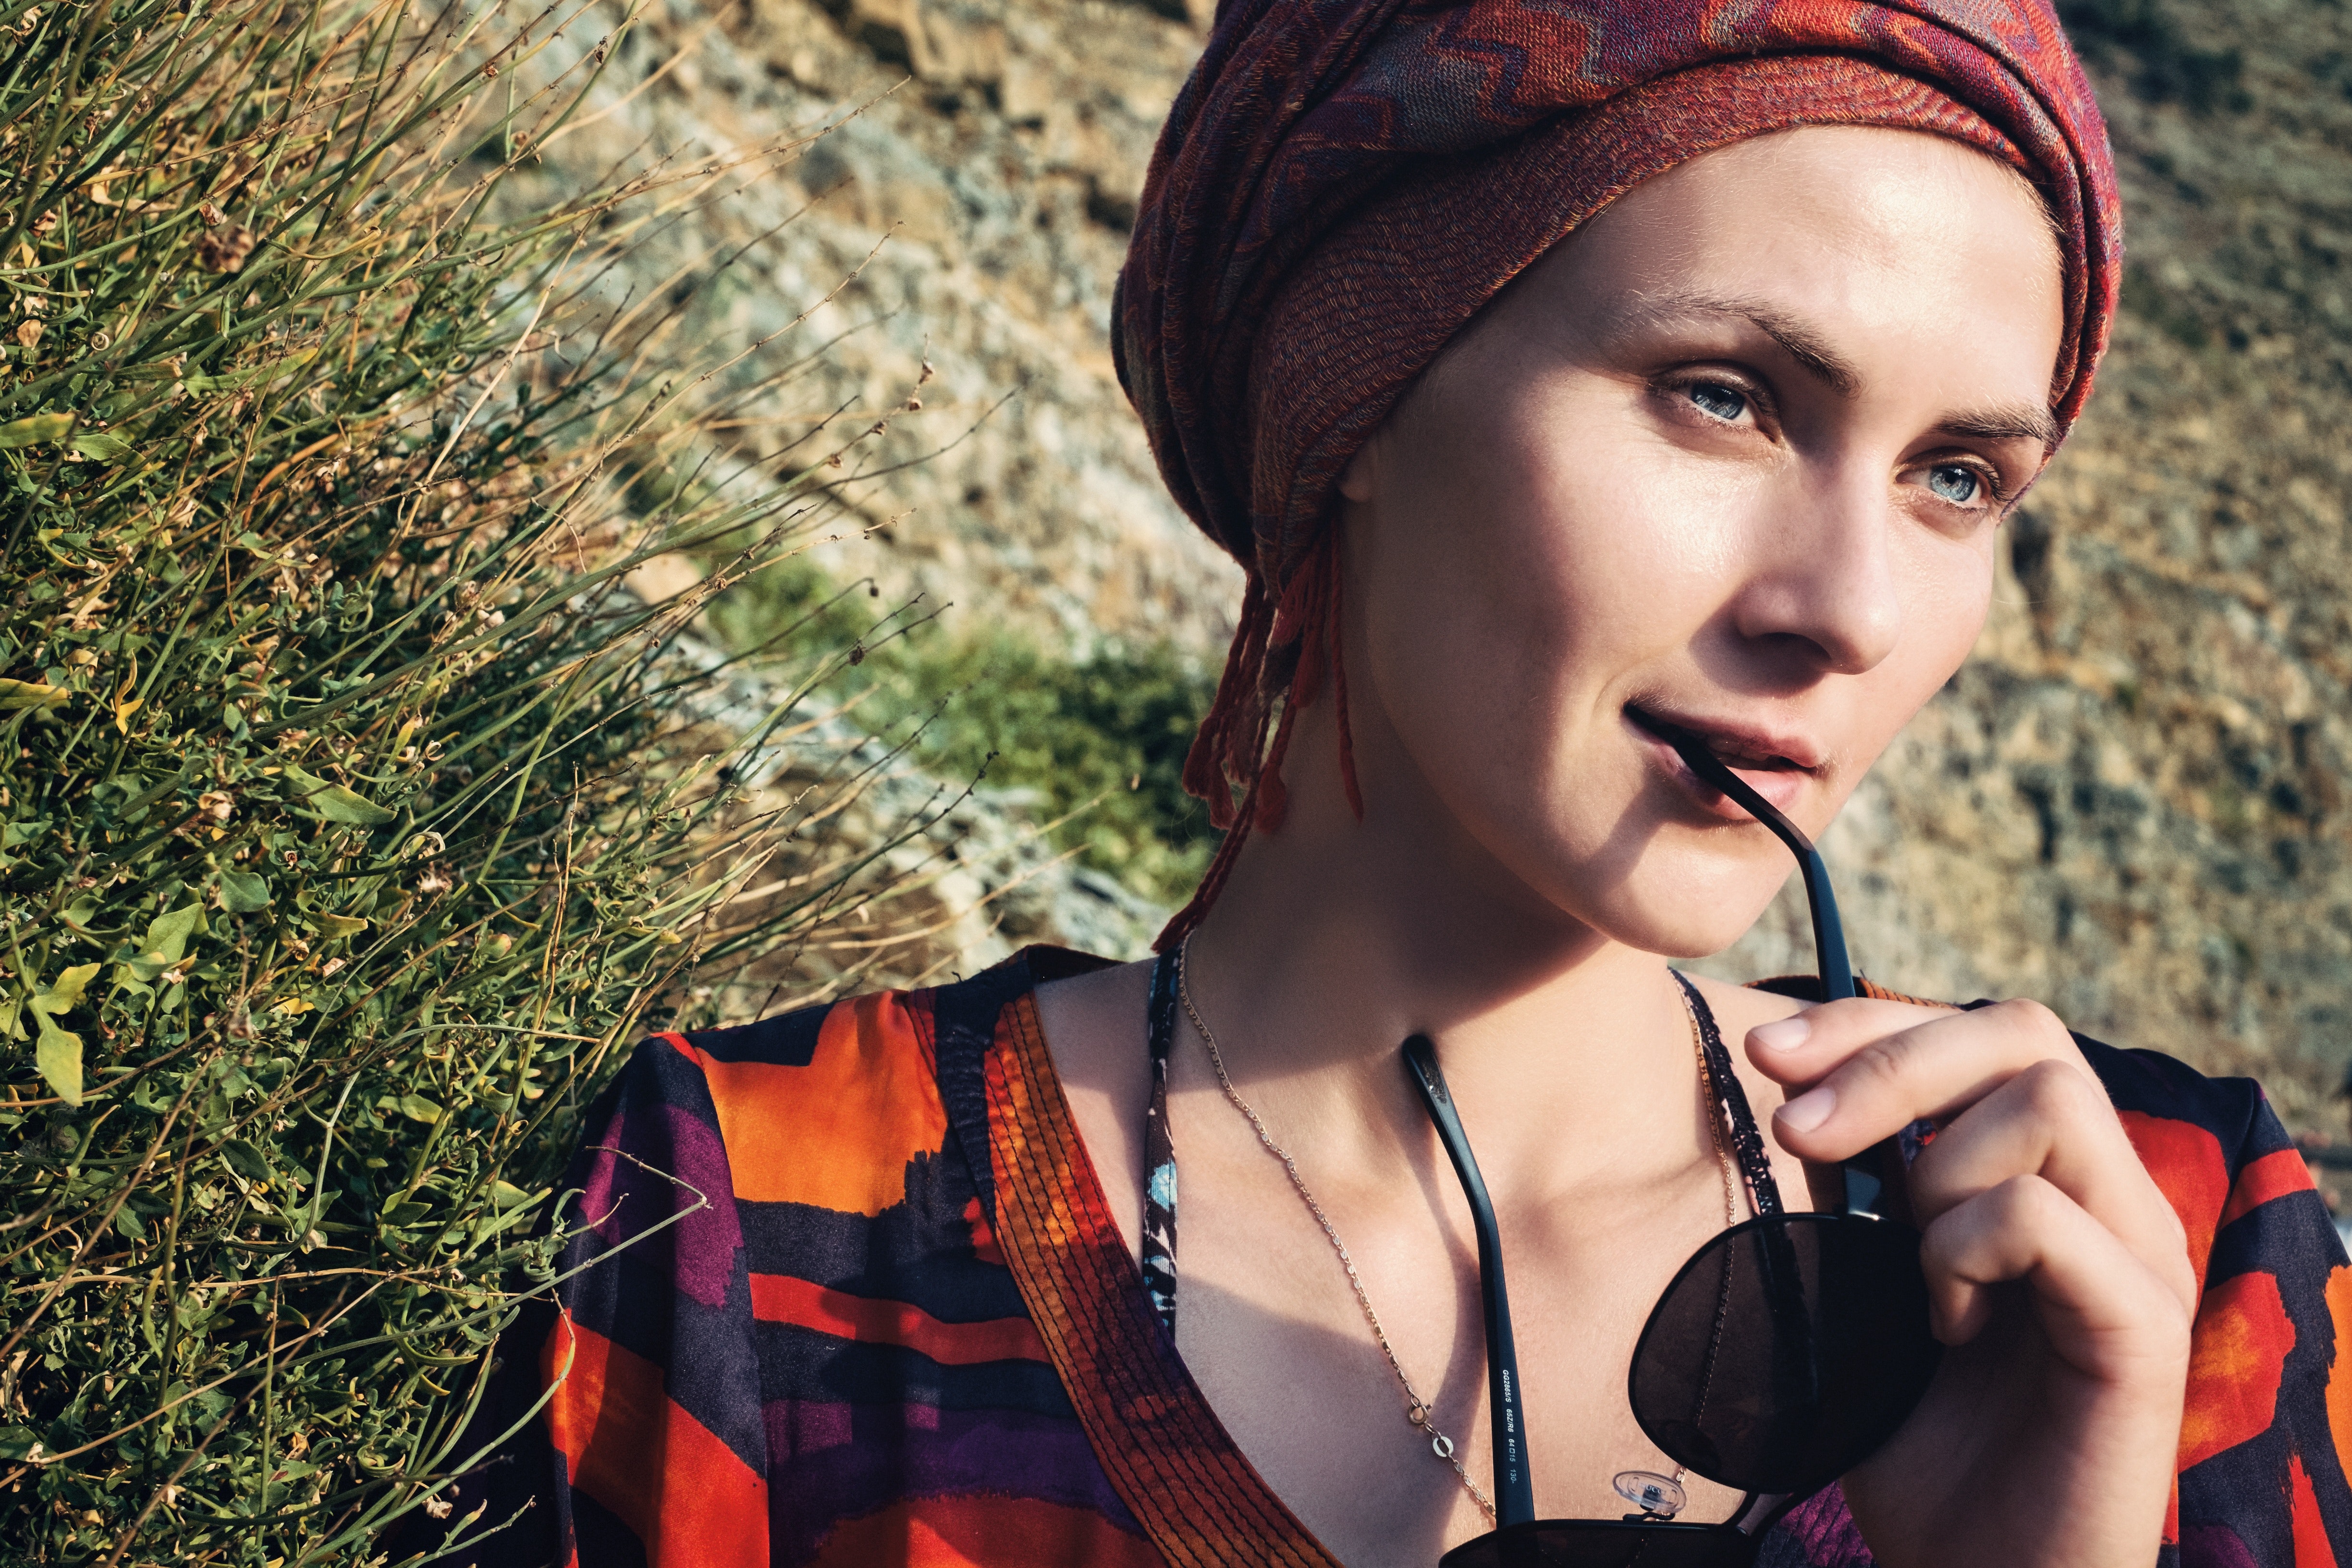
lip, beauty, nose, eye, headgear, photography, photo shoot, neck, model, bandana, black hair